Stir frying

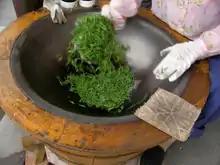
During the Tang dynasty (618–907) "chao" referred to roasting tea leaves. Stir frying became a popular method for cooking food only later, during the Ming dynasty (1368–1644).

Stir frying is a cooking technique in which ingredients are fried in a small amount of very hot oil while being stirred or tossed in a wok. The technique originated in China and in recent centuries has spread into other parts of Asia and the West. It is similar to sautéing in Western cooking technique.